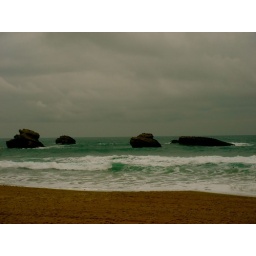
big rocks in the ocean